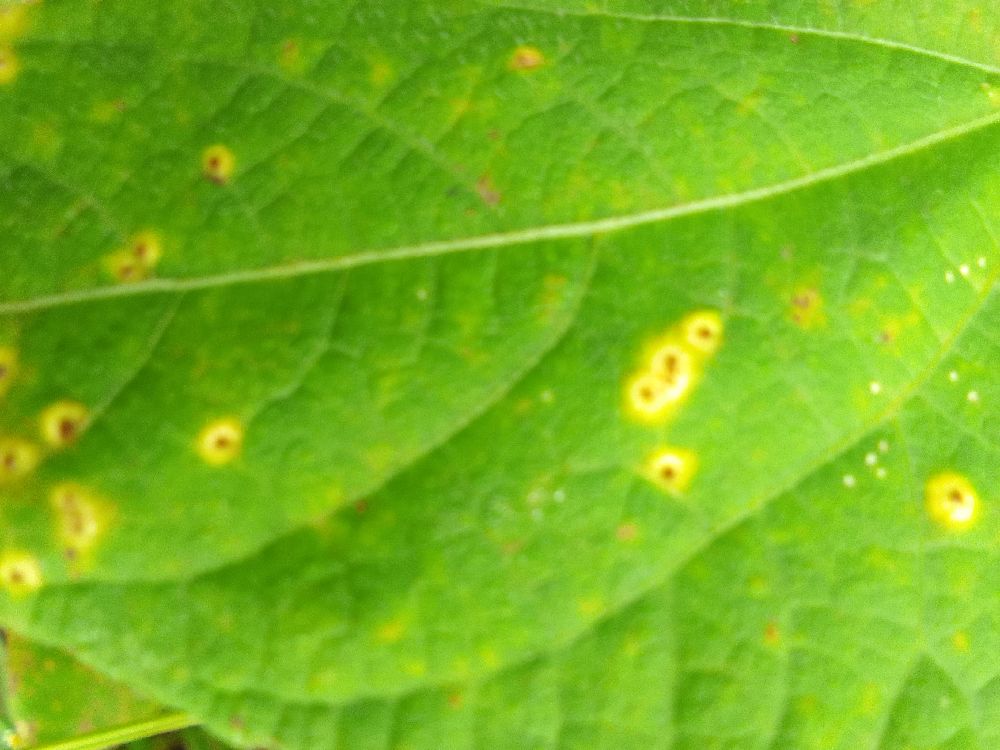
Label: rust